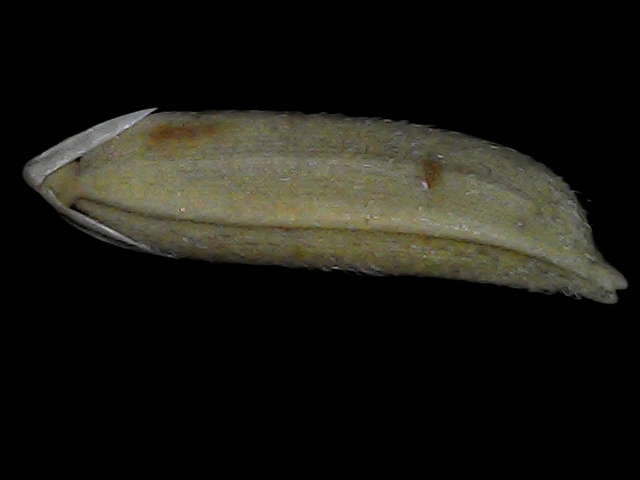
Rice variety: Bd87